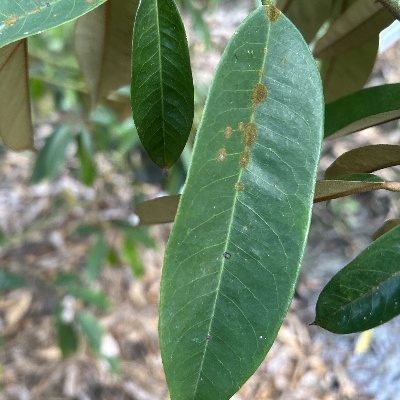
Label: Leaf_Algal